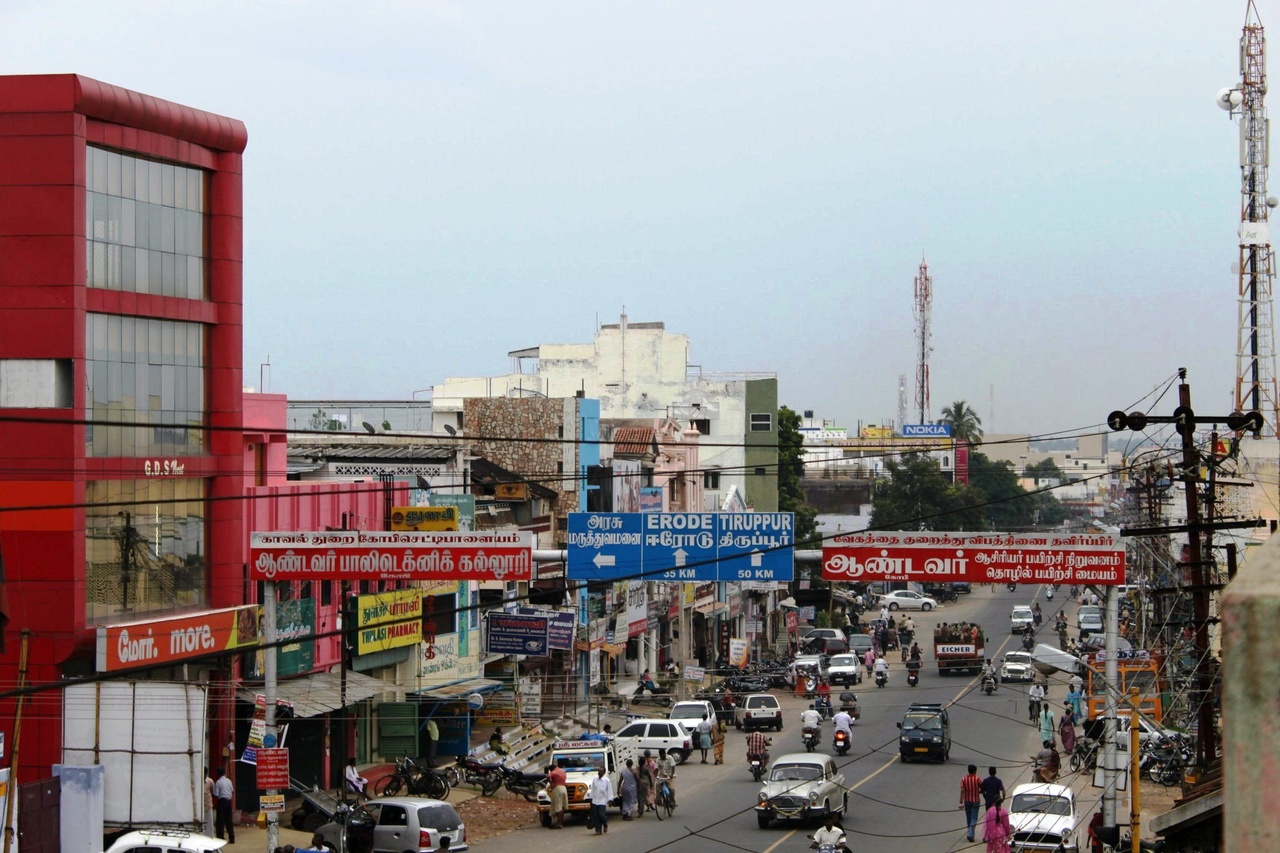
State Highway 15 in Gobichettipalayam, Tamil Nadu